Canton Island

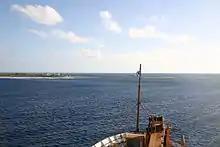
Entrance to Kanton Island's lagoon. Village site is to the left.

Much of Canton's land surface is bare coral, sparsely covered with herbs and low bunch grass; trees and bushes are found near the village site. According to Edwin H. Bryan's "American Polynesia and the Hawaiian Chain", Canton possessed in 1941 a total of twelve native species of vegetation, including low herbs and bunch grass, a thick stand of "Scaevola" shrubs on the island's south side ( high), some "Suriana maritima" shrubs near the lagoon entrance, heliotrope ("Heliotropium foertherianum") and kou ("Cordia subcordata") trees, and coconut palms. Geoffrey Buddle of the New Zealand solar eclipse expedition of 1937 reported 23 bird species on Canton, together with Polynesian rats, lizards, hermit crabs and turtles. Two species of spiders were found on the island.